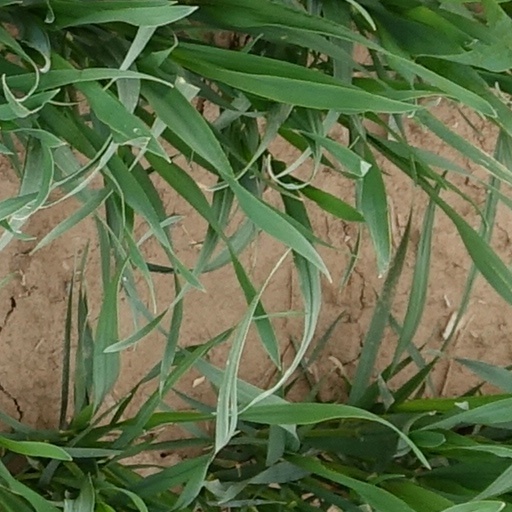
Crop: wheat